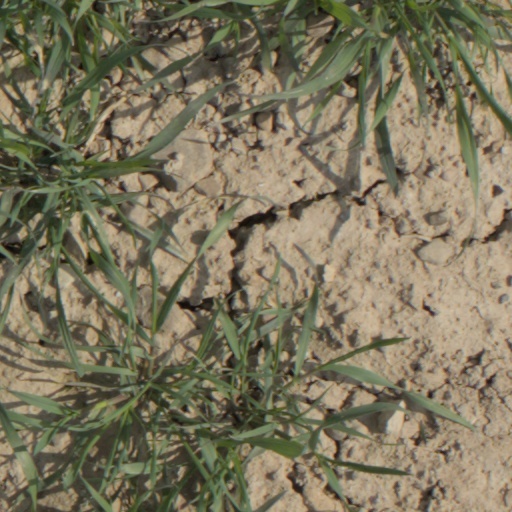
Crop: wheat